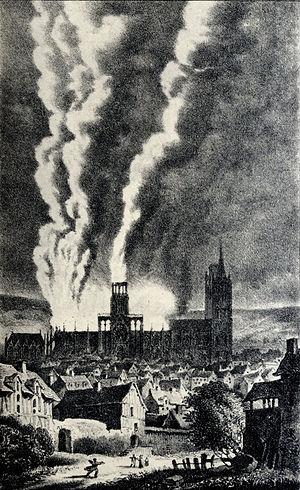
Incendie de la flèche par Polyclès Langlois (13-09-1822).
Polyclès Langlois du Pont de l’Arche, né à Pont-de-l'Arche le 29 septembre 1814 et mort à Sèvres le 30 novembre 1872, est un graveur, dessinateur et peintre français.
La cathédrale Notre-Dame, officiellement cathédrale primatiale Notre-Dame-de-l'Assomption de Rouen, est le monument le plus prestigieux de la ville de Rouen. Elle est le siège de l'archidiocèse de Rouen, chef-lieu de la province ecclésiastique de Normandie. L'archevêque de Rouen portant le titre de primat de Normandie, sa cathédrale a ainsi le rang de primatiale.